Sea Fencibles

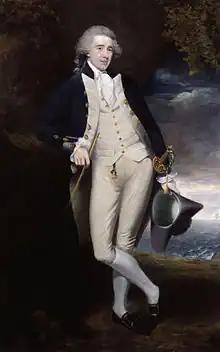
Sir Home Popham, originator of the "Sea Fencibles" concept in 1793.

Royal Navy captain Sir Home Popham developed the Sea Fencibles concept while serving as Britain's Agent for Transport in Flanders during the French Revolutionary Wars. In July 1793, Popham went to Ostend to oversee the fleet of Navy transports supplying the British Army. In October a French army of 12,000 men laid siege to the British-held town of Nieuwpoort, which was defended by a garrison of 1,300. French capture of Neiuwpoort would have cleared the path for an assault on the British headquarters at Ostend.